Noodling

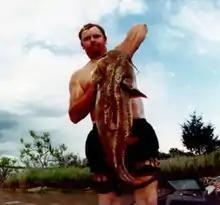
A man with a fish caught by noodling

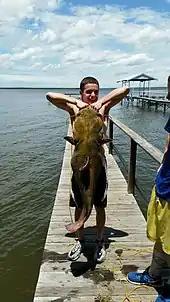
Enrique Serrano with a catfish caught by noodling, on June 18, 2015.

Noodling is fishing for catfish using one's bare hands or feet, and is practiced primarily in the southern United States. The noodler places their hand or foot inside a discovered catfish hole in order to catch the fish. Other names for the same activity are used in different regions, primarily in the South and Midwest, and include hogging, dogging, grappling, grabbling, tickling, and catfisting.